Tao Wells

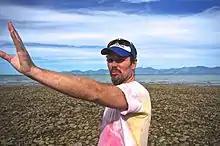
Photo of Tao Wells, taken at Ruby Bay, Nelson, New Zealand

Tao Wells is a New Zealand Artist and a voluntary community conceptualist, whose work is known for its critiques of established systems of power and value.